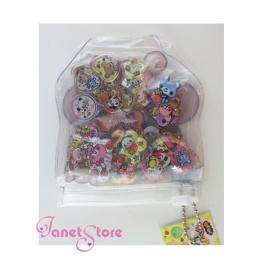
Q-Lia bear panda sticker flakes in bag